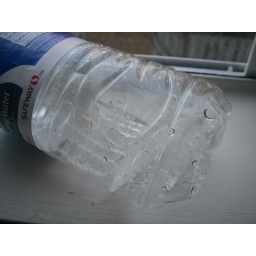
I brought this bottle of frozen water in from the van!